Vesna Fabjan

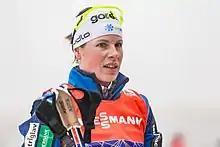
Vesna Fabjan in January 2018

Vesna Fabjan (born 13 March 1985) is a Slovenian cross-country skier who has competed since 2001. Competing in three Winter Olympics, her best finish is third in the individual sprint event at Sochi in 2014.